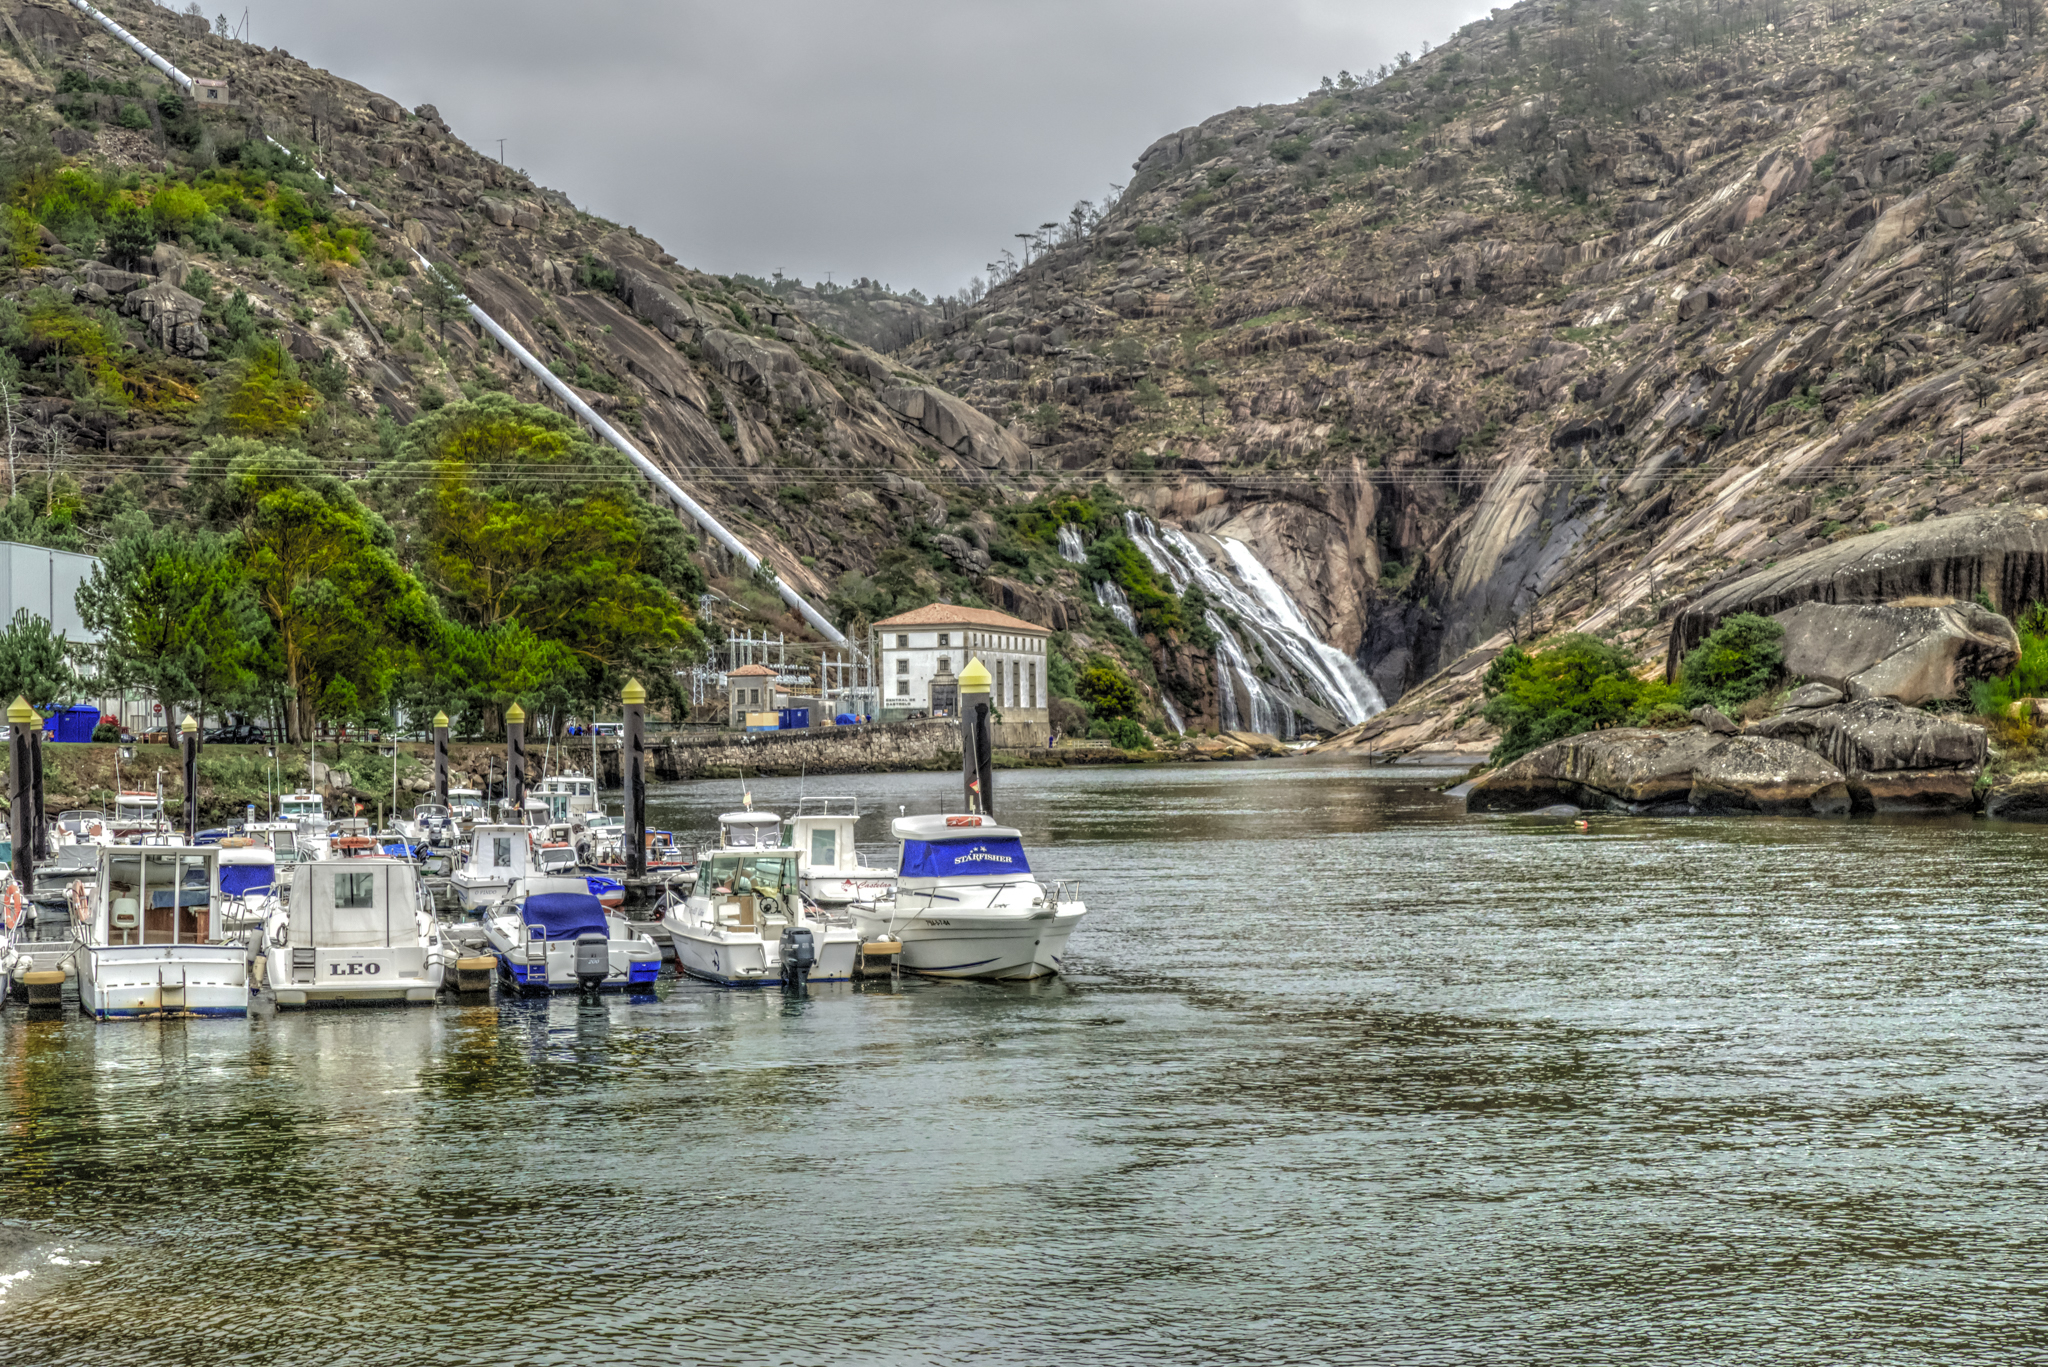
landscape, sea, water, boat, river, vehicle, fjord, waterway, body of water, spain, boating, galicia, paisajes, lumixfz1000, fz1000, espana, ggl1, gaby1, xovesphoto, panasoniclumixfz1000, ezaro, landform, acoru a, corcubi n, geographical feature